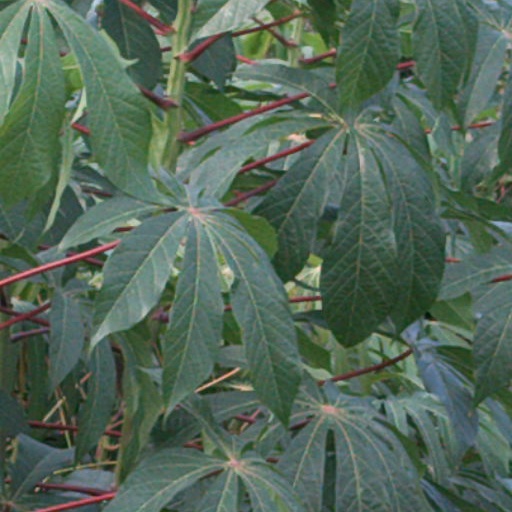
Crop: cassava